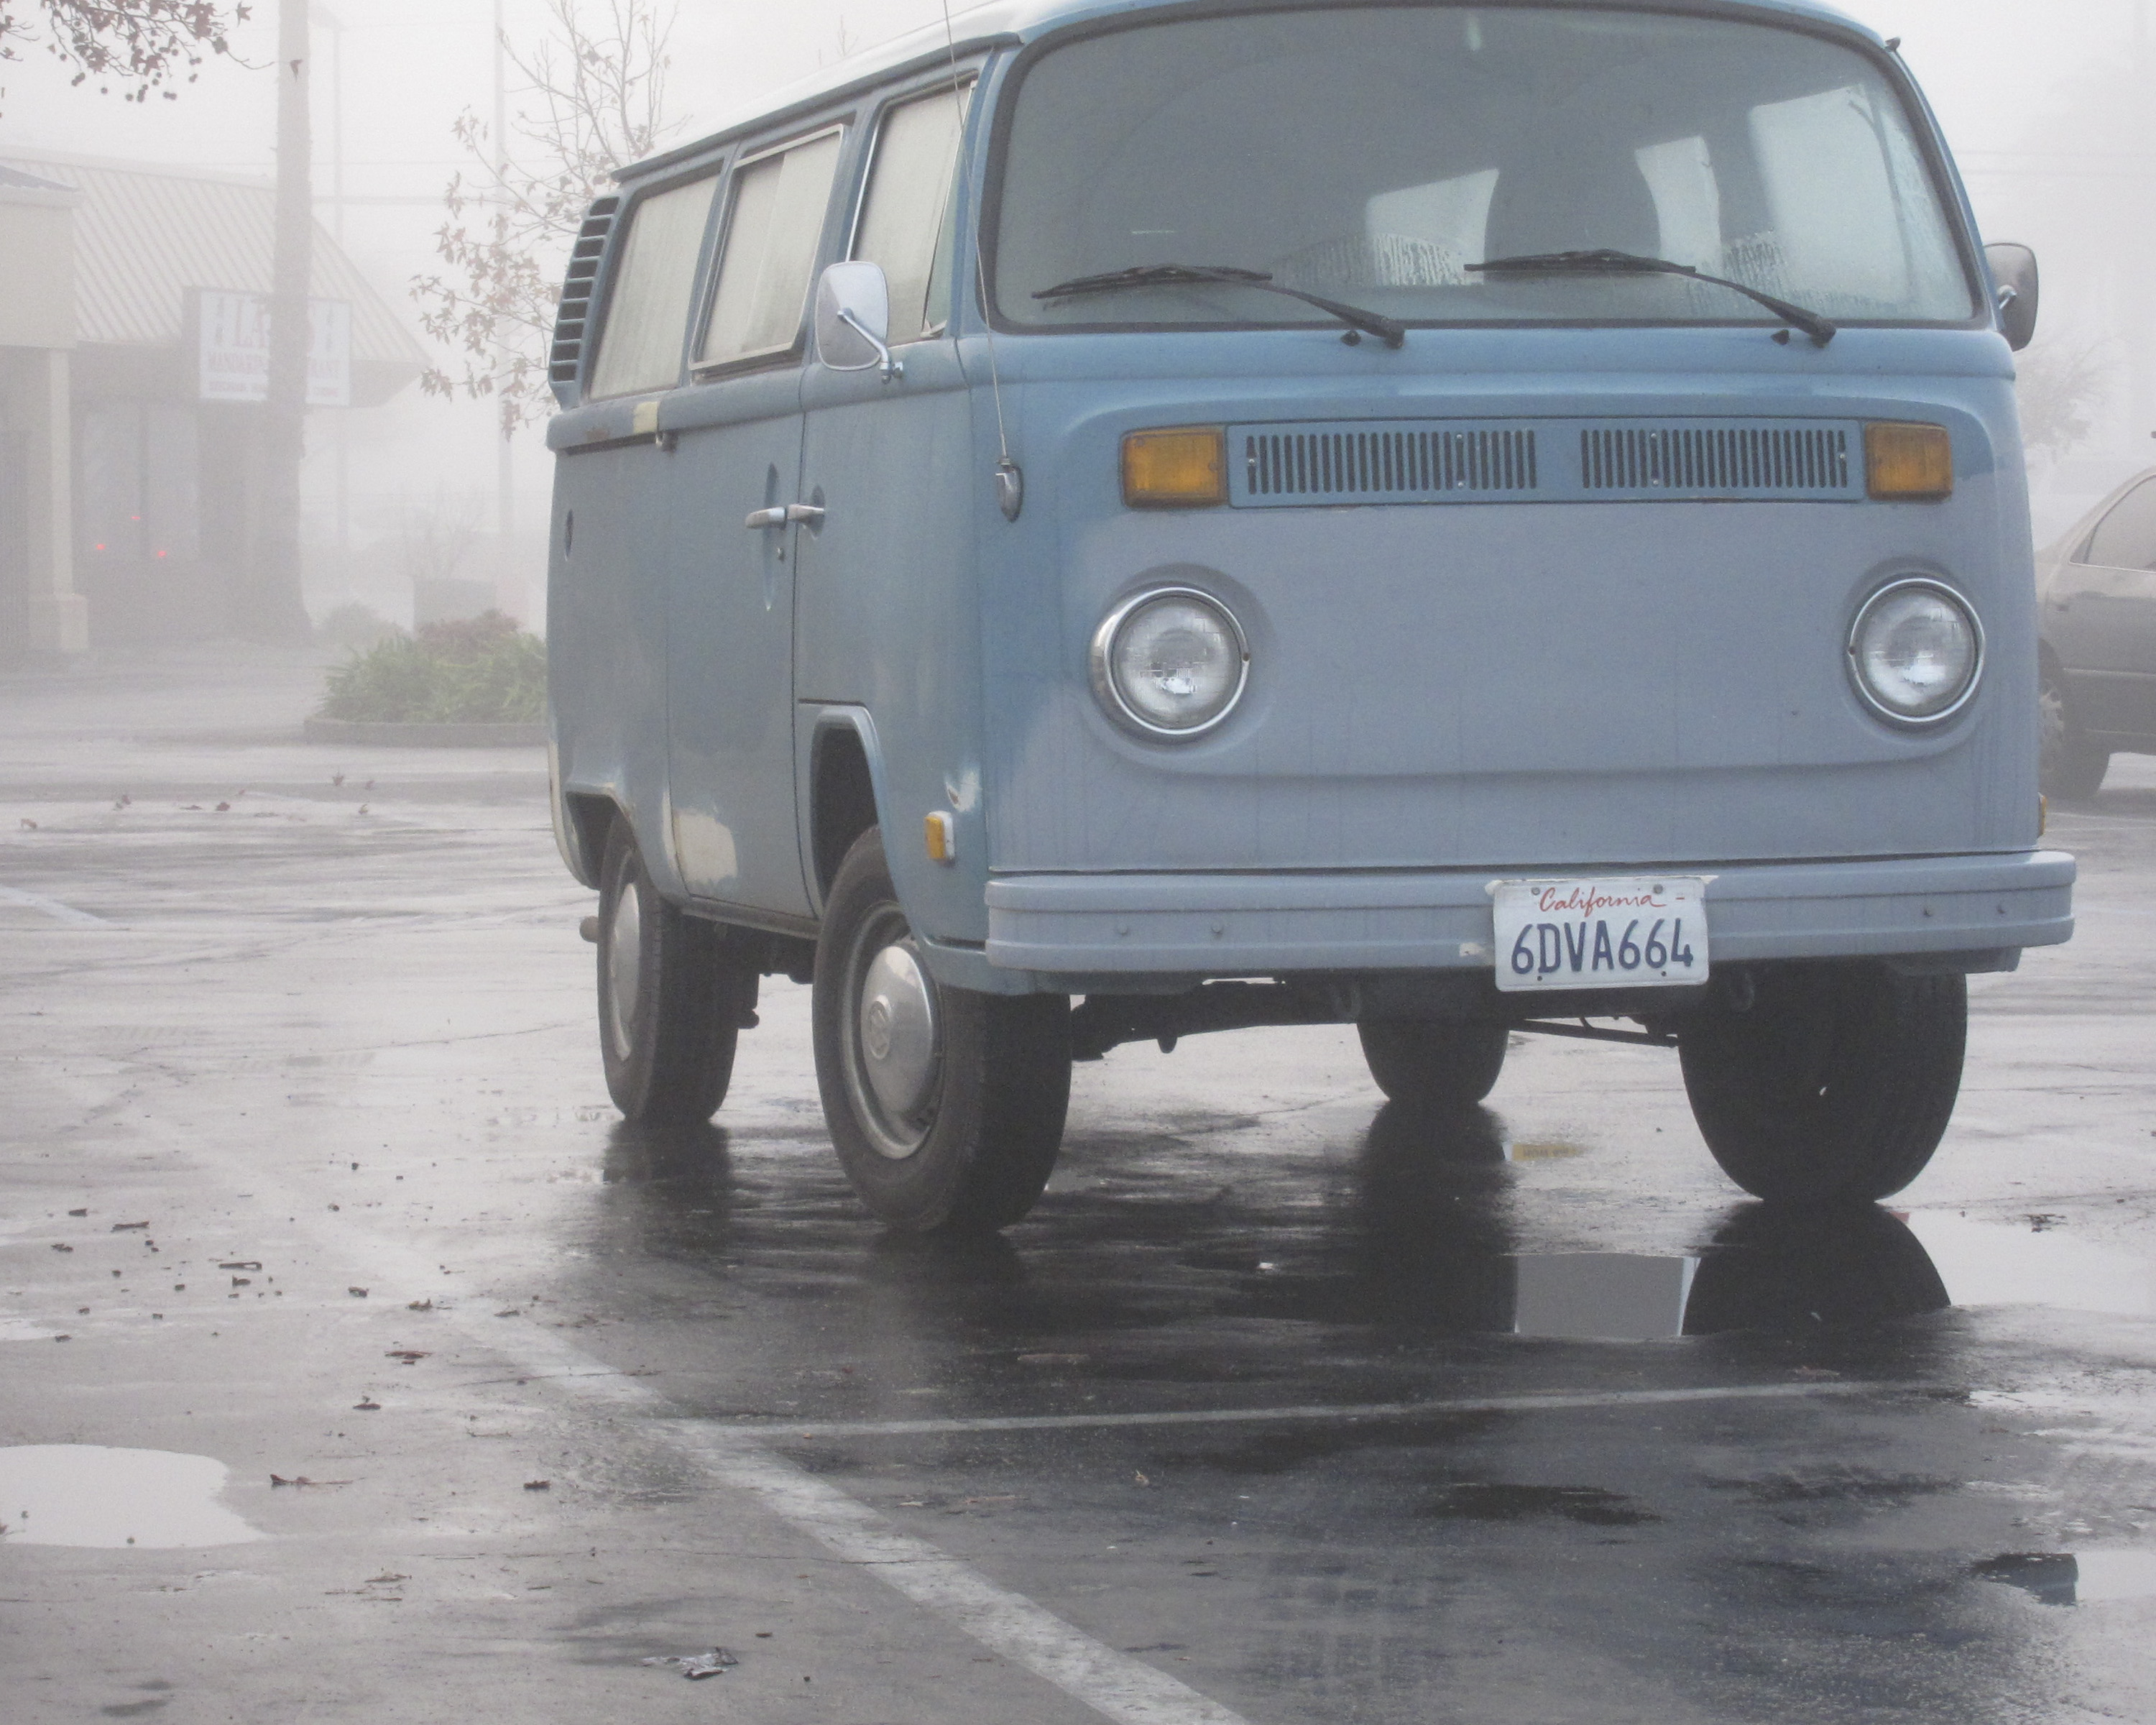
car, vw, volkswagen, van, vehicle, california, minibus, sacramento, type2, commercial vehicle, funkengroven, antique car, city car, land vehicle, volkswagen type 2, automobile make, automotive exterior, compact car, light commercial vehicle